Whitney Motorsports

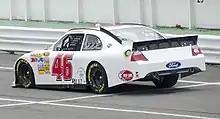
Erik Darnell in the No. 46 at Pocono Raceway in 2011

Dusty Whitney, owner of Whitney Motorsports was involved with K-Automotive Motorsports until 2009, when he left the team and formed his own NASCAR Sprint Cup team. Whitney Motorsports began in 2010 with Rookie of the Year contender Terry Cook in the No. 46 Dodge, who was to run full-time. Cook only managed to qualify for 3 out of the first 10 races, at Bristol and at Phoenix, and left the team following Richmond. He had a best finish of 34th at Phoenix. He was replaced with J.J. Yeley, who would go on to qualify for 9 races in 14 attempts in the No. 46 entry, with a best finish of 19th at Daytona. He also ran 2 races in a second entry for Whitney Motorsports, the No. 81 Dodge. Yeley was replaced by Michael McDowell in the No. 46 entry at Atlanta, and the team would run both Chevrolets and Dodges for the remainder of the season. McDowell would qualify for 7 races in 12 attempts, with a best finish of 35th at Talladega. Sponsors that appeared during the 2010 season included Cash America, Red Line Oil, International Trucking, and Whitney Collision Center, among others. Overall, the No. 46 team made 19 races and finished five.